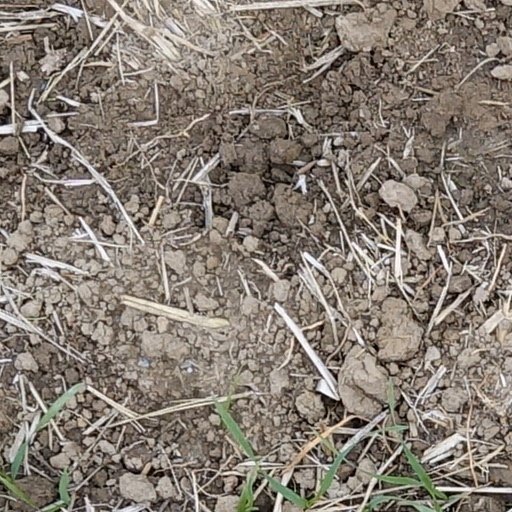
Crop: wheat